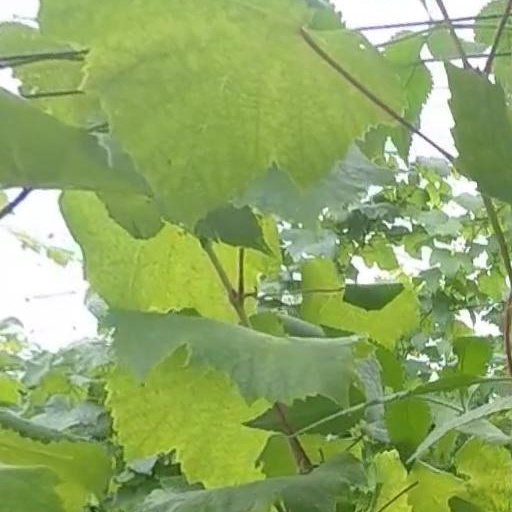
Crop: grape